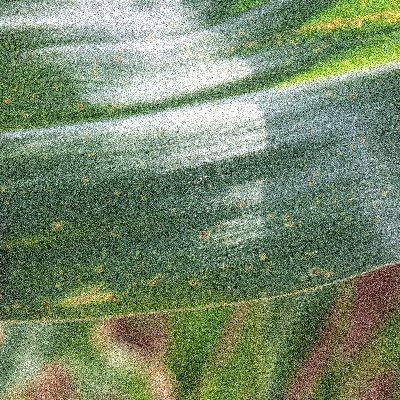
Label: Corn_(Maize)___Leaf_Spot